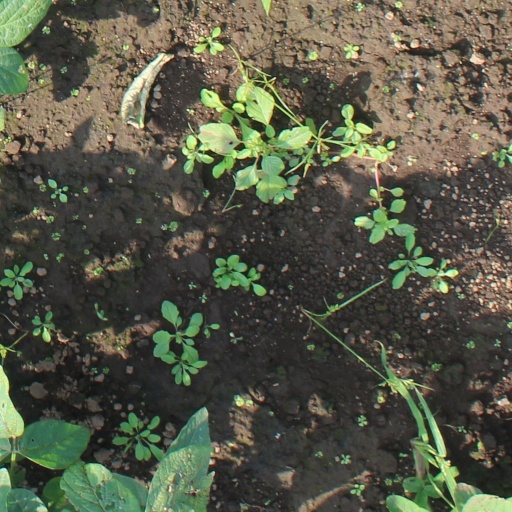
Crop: soybean